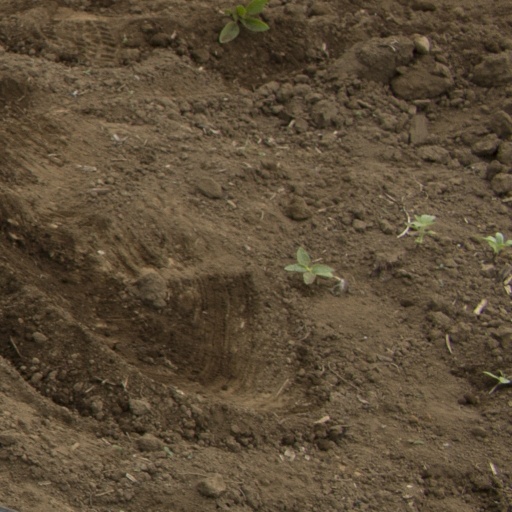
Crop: Jerusalem artichoke